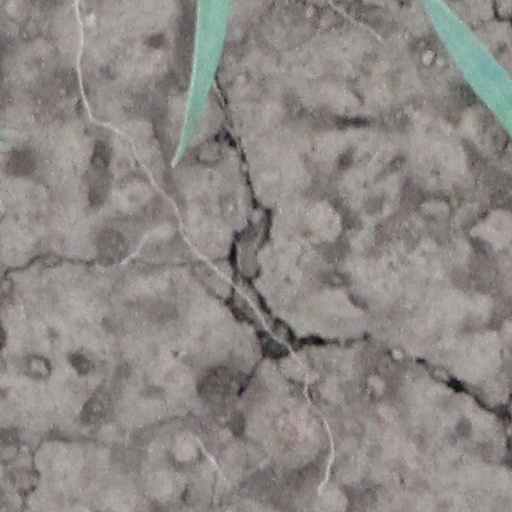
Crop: wheat